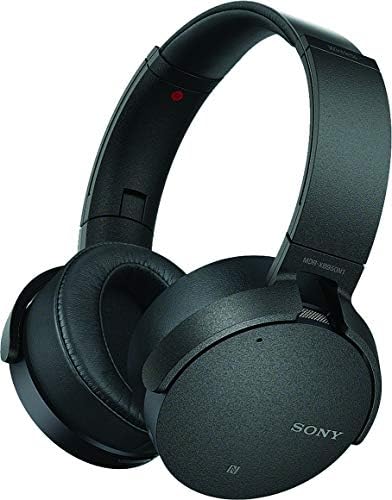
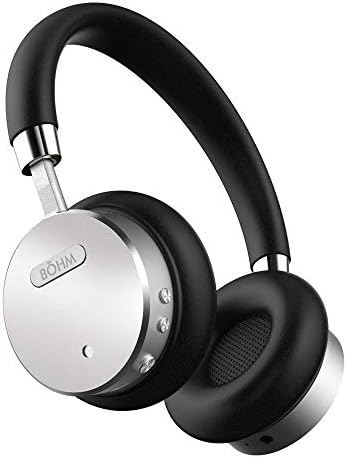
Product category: headphones
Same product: no